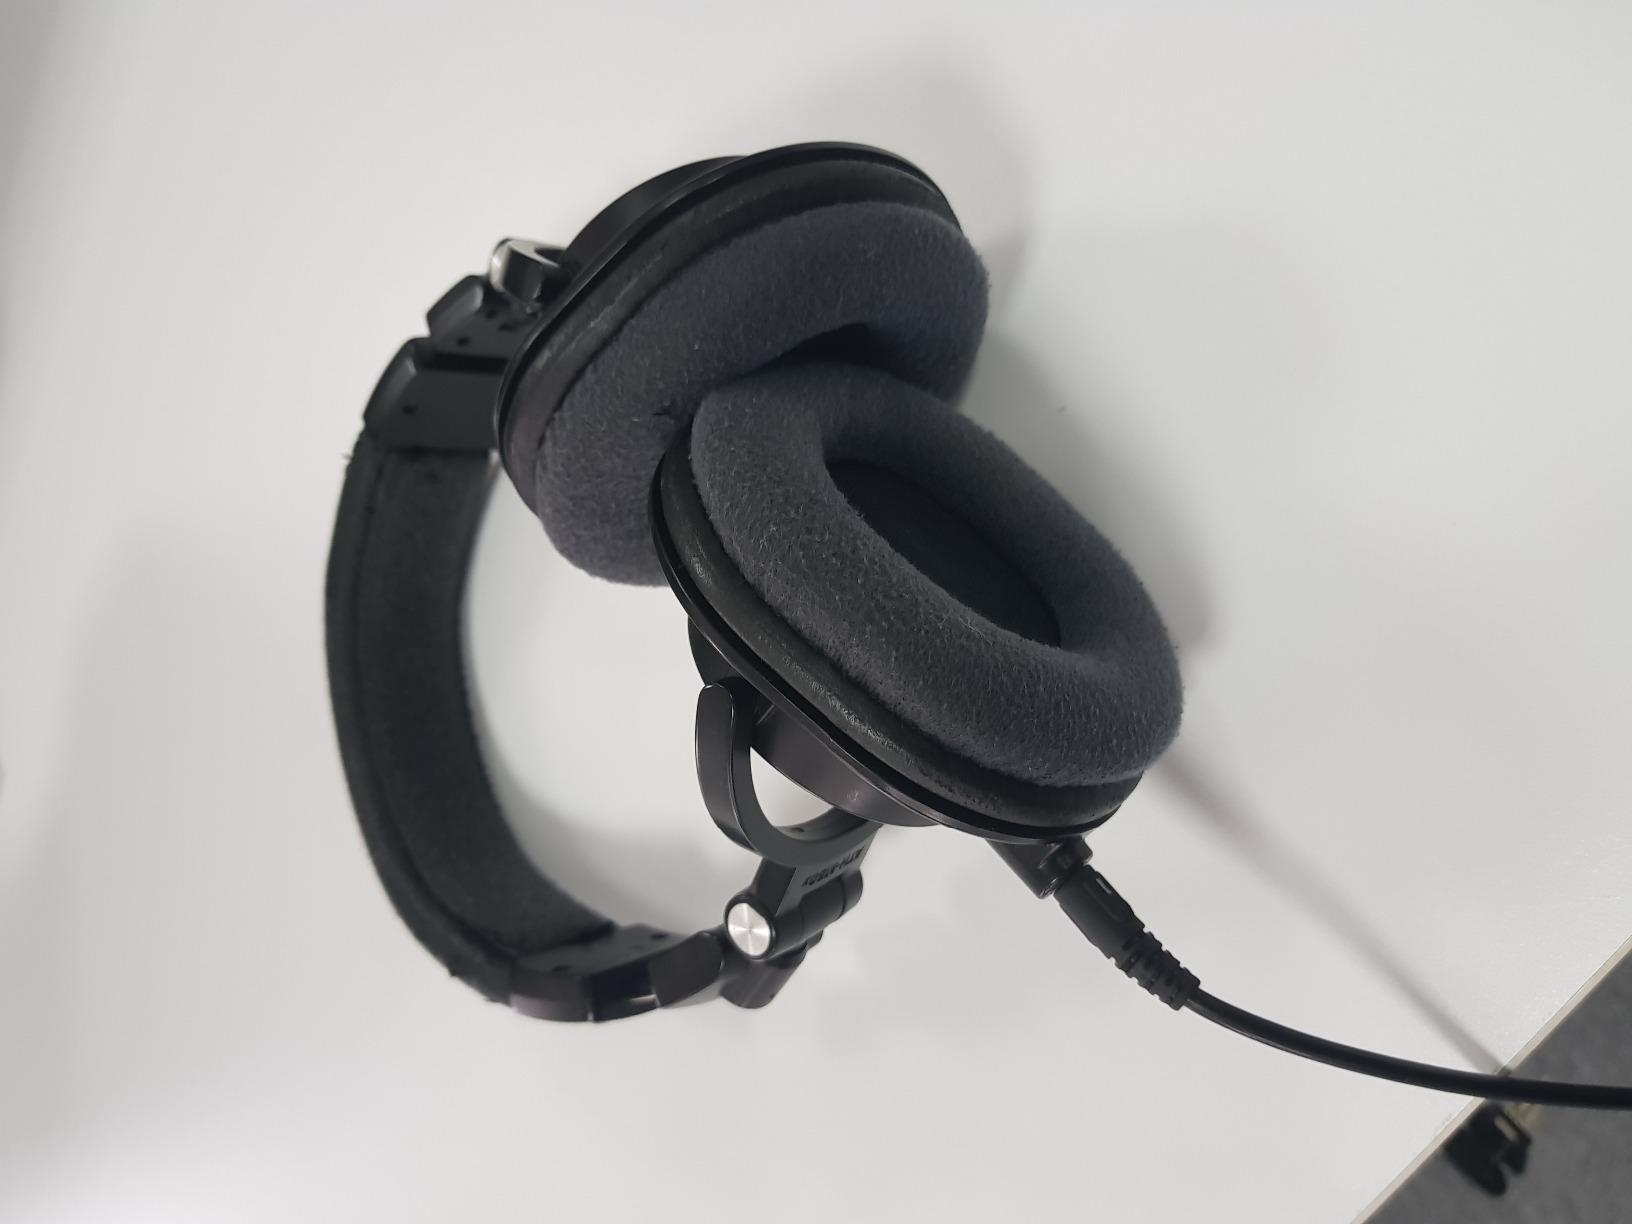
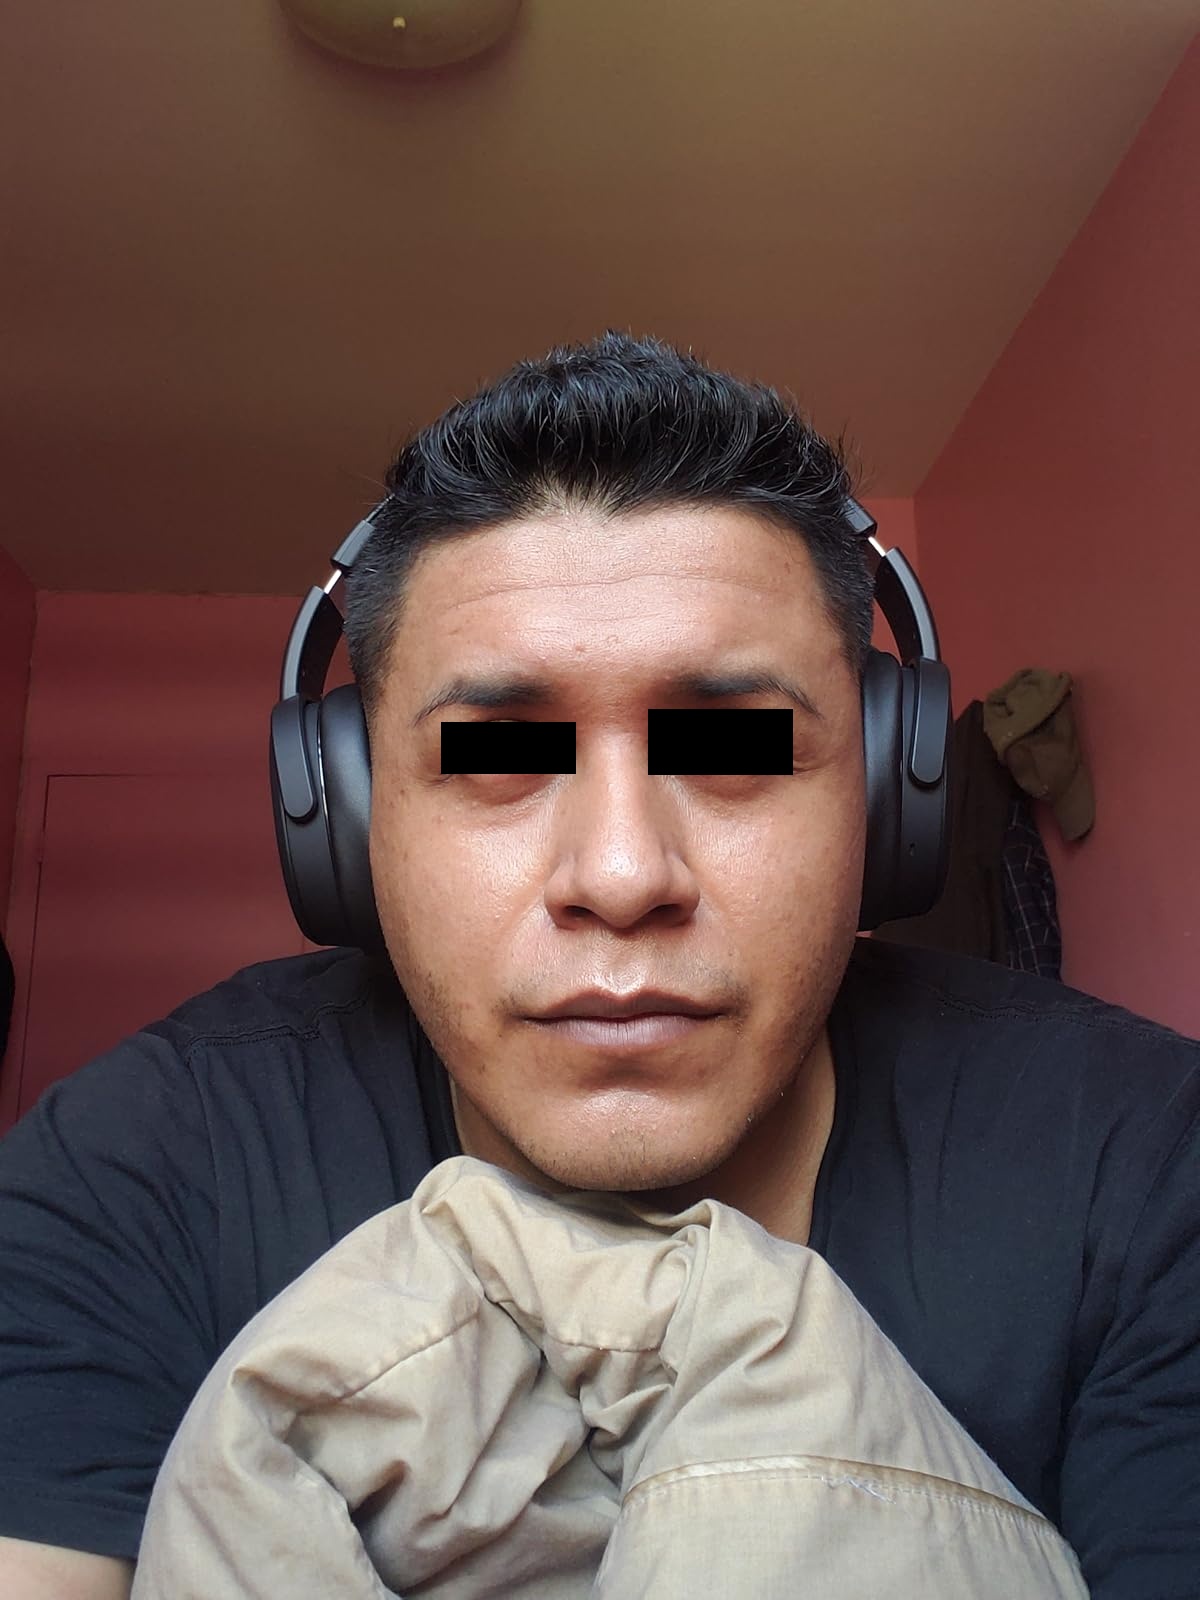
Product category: headphones
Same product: no